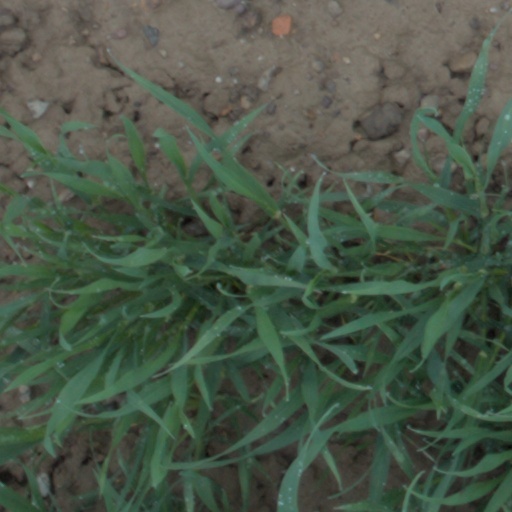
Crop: wheat